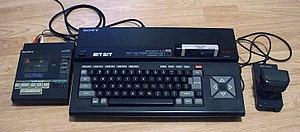
Le MSX était un standard de micro-ordinateurs à vocation domestique d’origine japonaise, qui date des années 1980. Contrairement à la plupart des ordinateurs de l’époque, les MSX ont été produits par divers fabricants. Ils étaient compatibles entre eux, aussi bien pour le matériel que pour les logiciels. Plusieurs versions du standard se sont succédé.